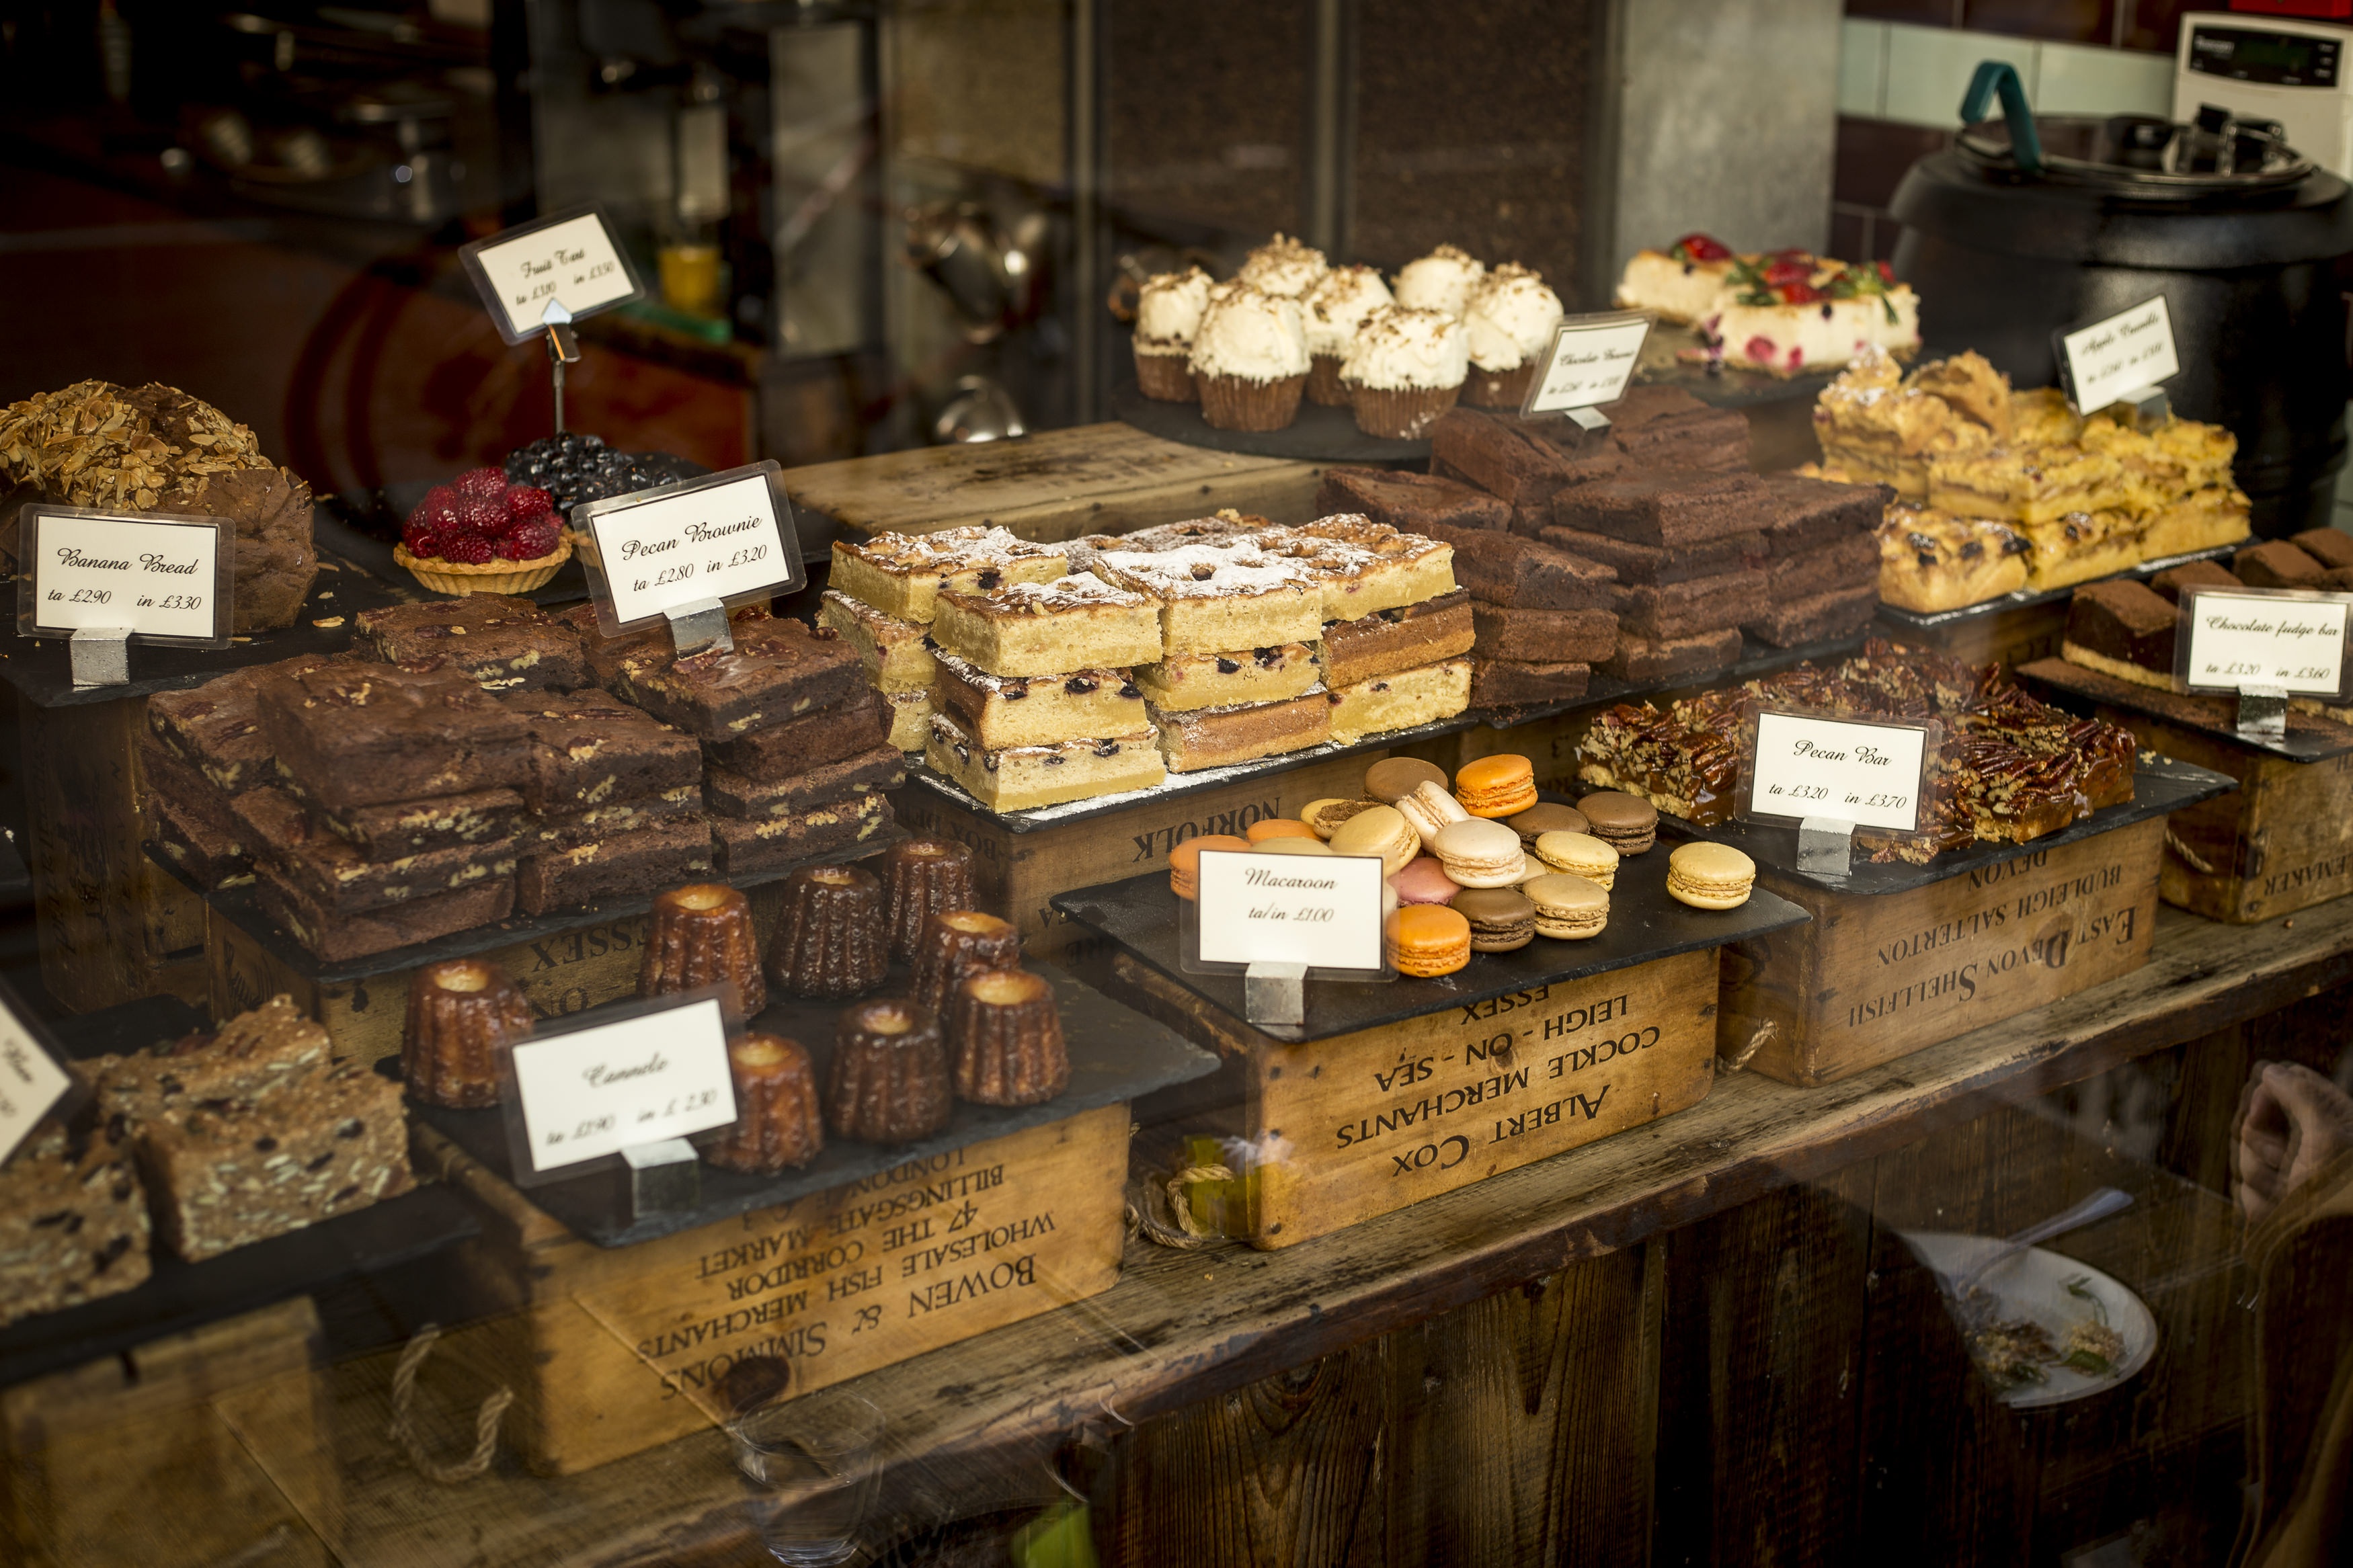
city, shop, store, food, market, chocolate, bakery, pastries, sweets, stall, grocery store, desserts, human settlement